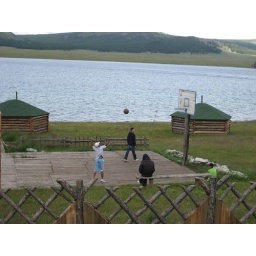
Very little soccer in Mongolia - boys play basketball and girls play volleyball.